Yörüks

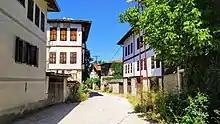
A Yörük village settled in 15th century, traditional Turkish houses

The Yörüks, also Yuruks or Yorouks ("Youroúkoi"; ; , "Juruci"), are a Turkish ethnic subgroup of Oghuz descent, some of whom are nomadic, primarily inhabiting the mountains of Anatolia, and partly in the Balkan peninsula. On the Balkans Yörüks are distributed over a wide area from the eastern parts of North Macedonia, parts of Bulgaria, north to Larissa in Thessaly and southern Thrace in Greece. Their name derives from the Old Turkish verb "yörü", meaning "to walk", and they are also called Yörük or Yürük. The contractions o > u and ö > ü in the first syllable in Rumelian dialects are typical, and while they are called Yörük in Anatolia, the Yürük form is used in Rumelia. These contractions are due to the Kipchak Turkic influence on dialects of Turkish. The Yörüks were under the Yörük Sanjak, which was not a territorial unit like the other sanjaks, but a separate organisational unit of the Ottoman Empire.